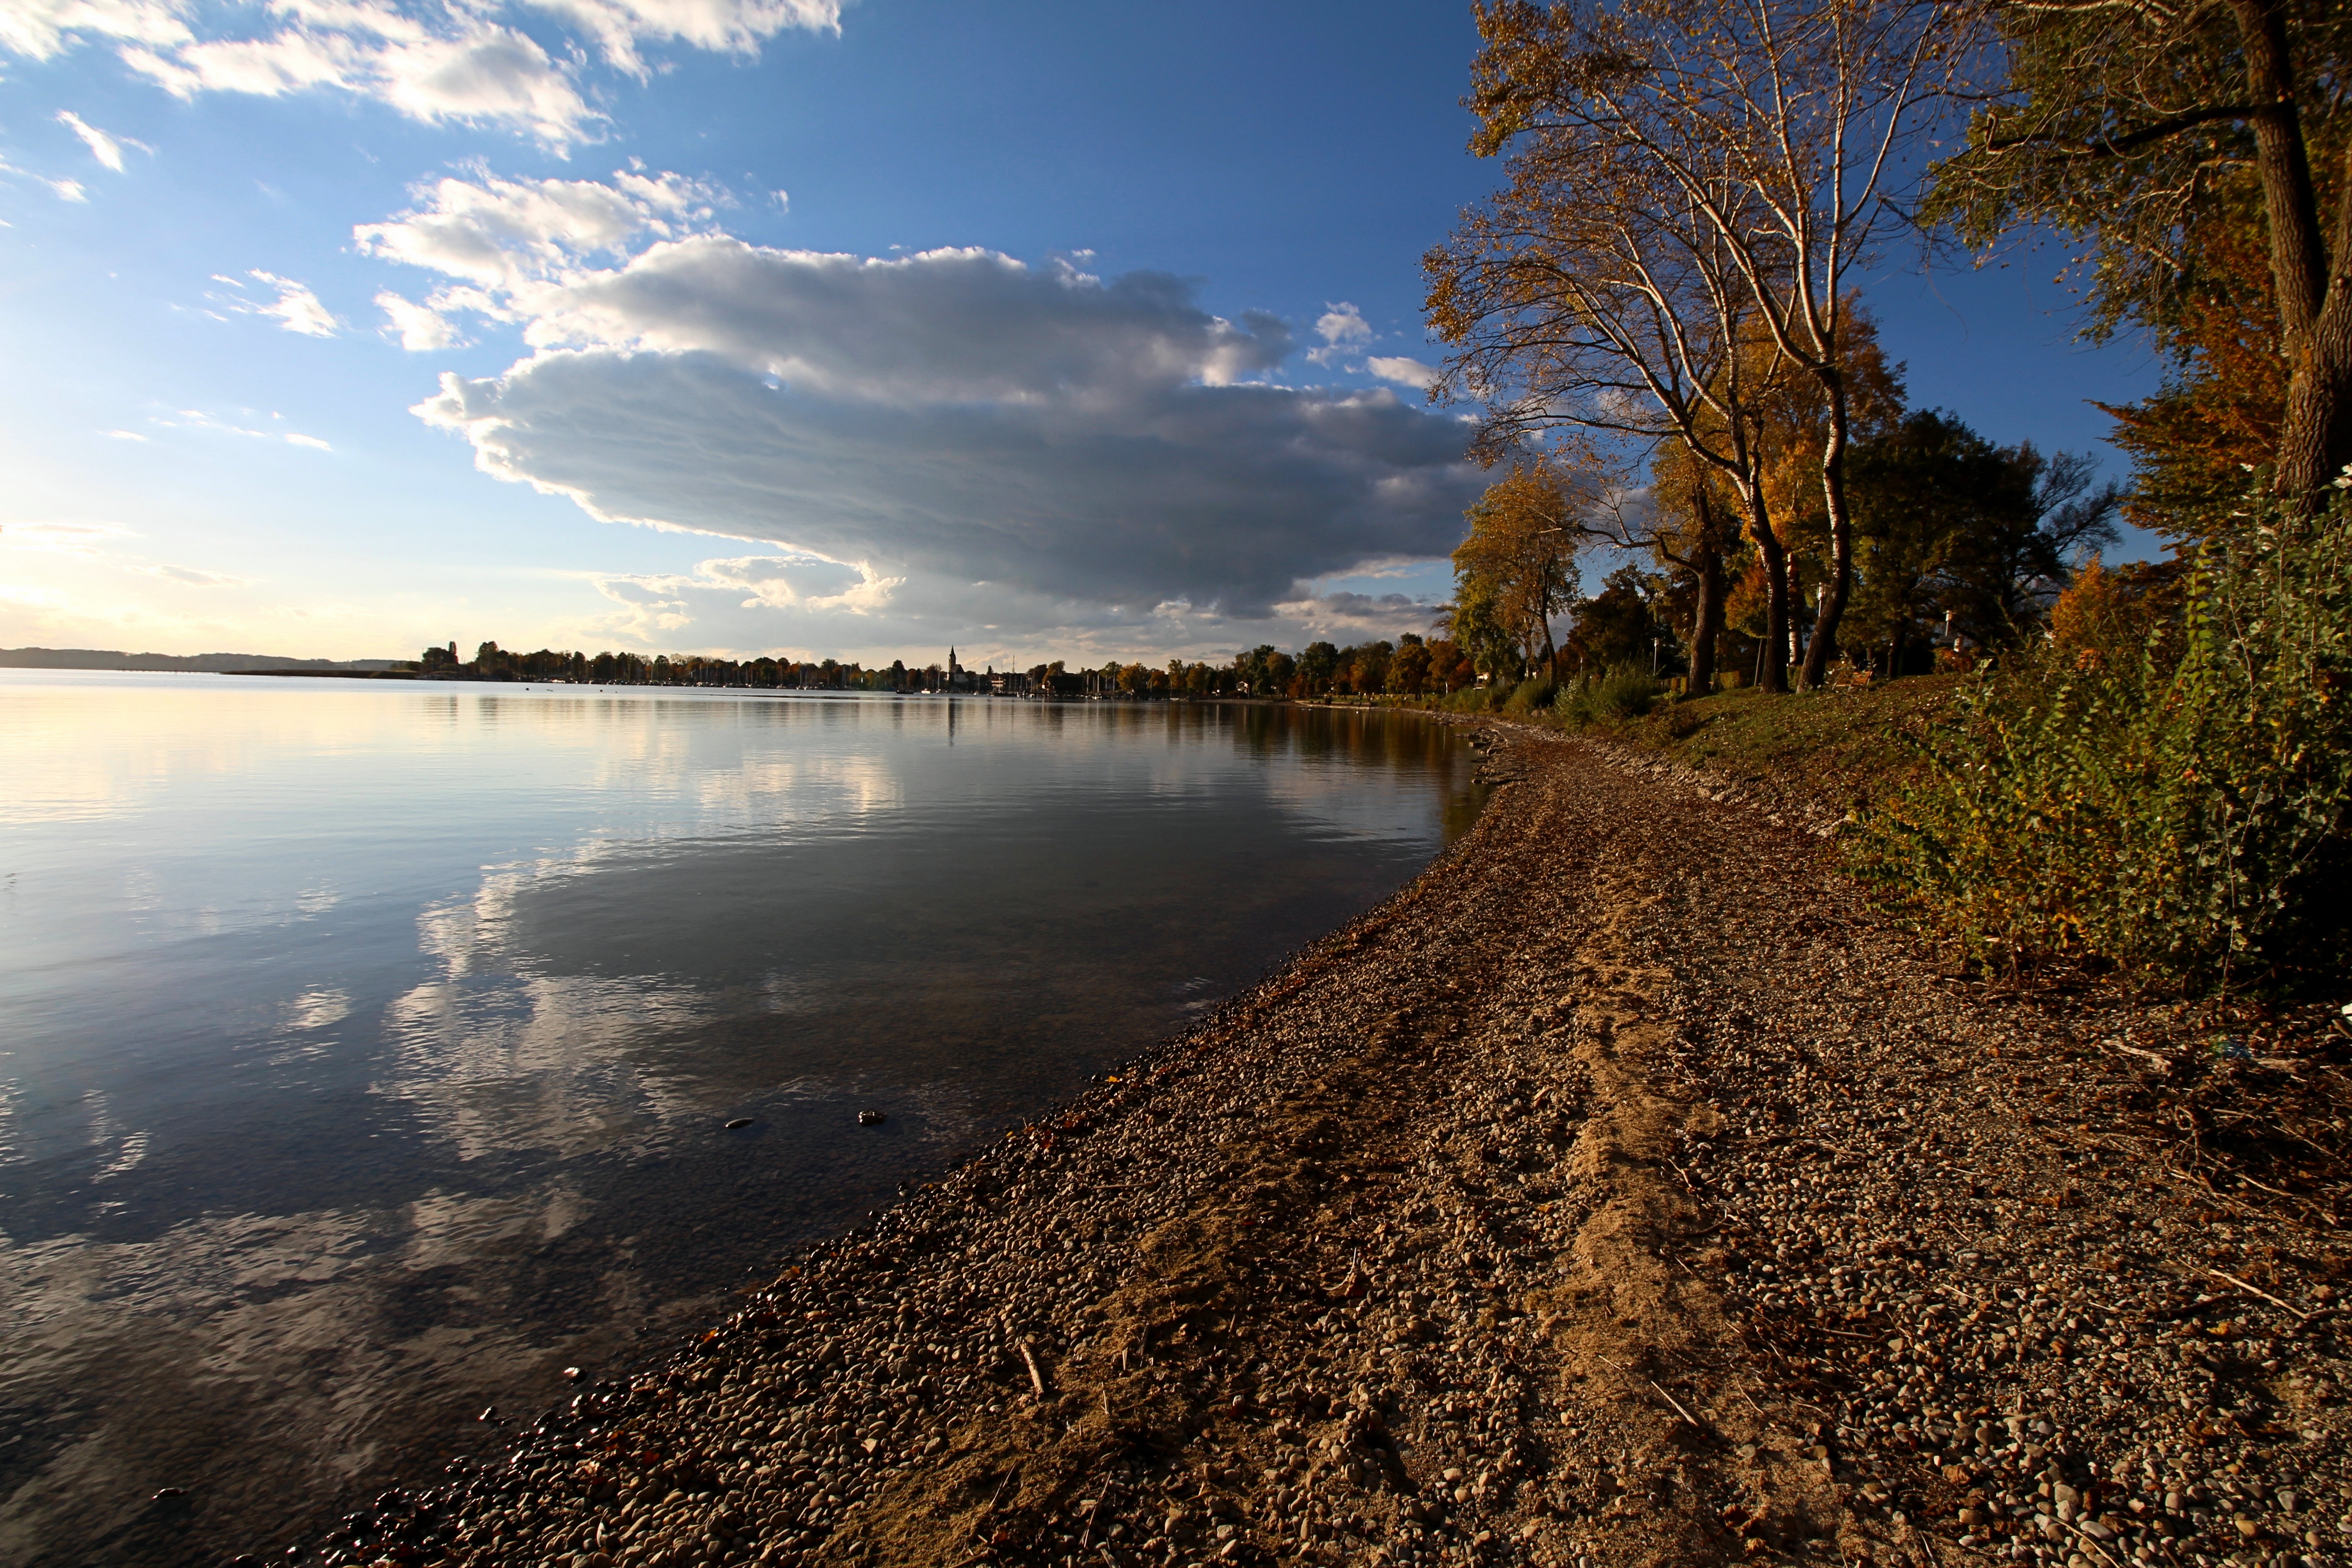
landscape, sea, coast, tree, water, nature, horizon, wilderness, mountain, cloud, sun, sunrise, sunset, sunlight, morning, shore, lake, dawn, river, dusk, evening, reflection, autumn, reservoir, colorful, body of water, bavaria, loch, rural area, chiemsee, bavarian sea, geographical feature, atmospheric phenomenon